Michigan Murders

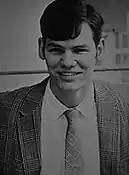
Collins, pictured in July 1969

By the spring of 1969, public outcry regarding the murders committed by the individual dubbed by the press as the Michigan Murderer and the Co-Ed Killer was increasing, particularly among the student population of Ann Arbor and Ypsilanti. The increase in frequency in which the killer was striking throughout the spring and summer of 1969—coupled with the fact most victims had been connected to the U-M or EMU, suggesting the killer may be a fellow student—further compounded the concerns of female students. Many female students opted to arm themselves with knives, with others adopting a "buddy system" whereby they would refuse to walk anywhere unless in the company of a trusted male friend or at least three other girls. Sales of tear gas, knives, and security locks increased, hitchhiking became a rarity among students, and the reward offered for information leading to the arrest and conviction of the murderer increased to $42,000 (the equivalent of approximately $ as of 2025).